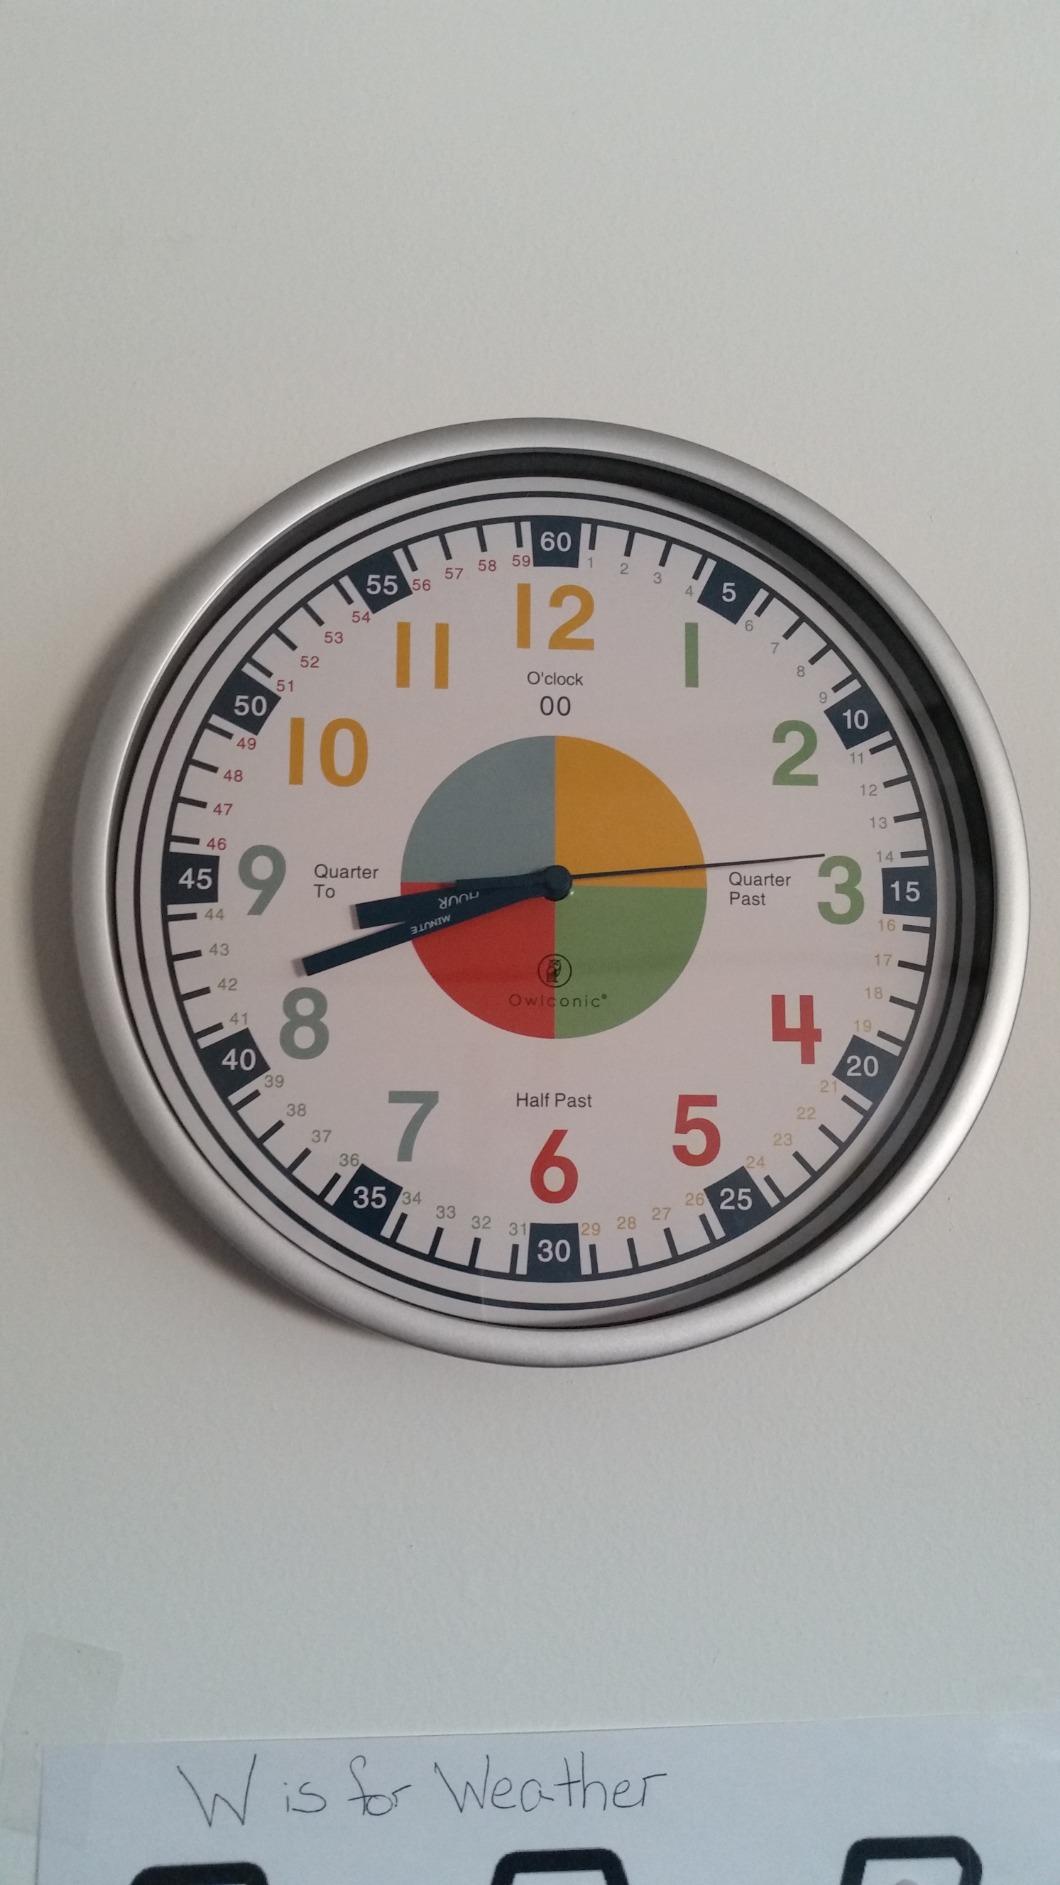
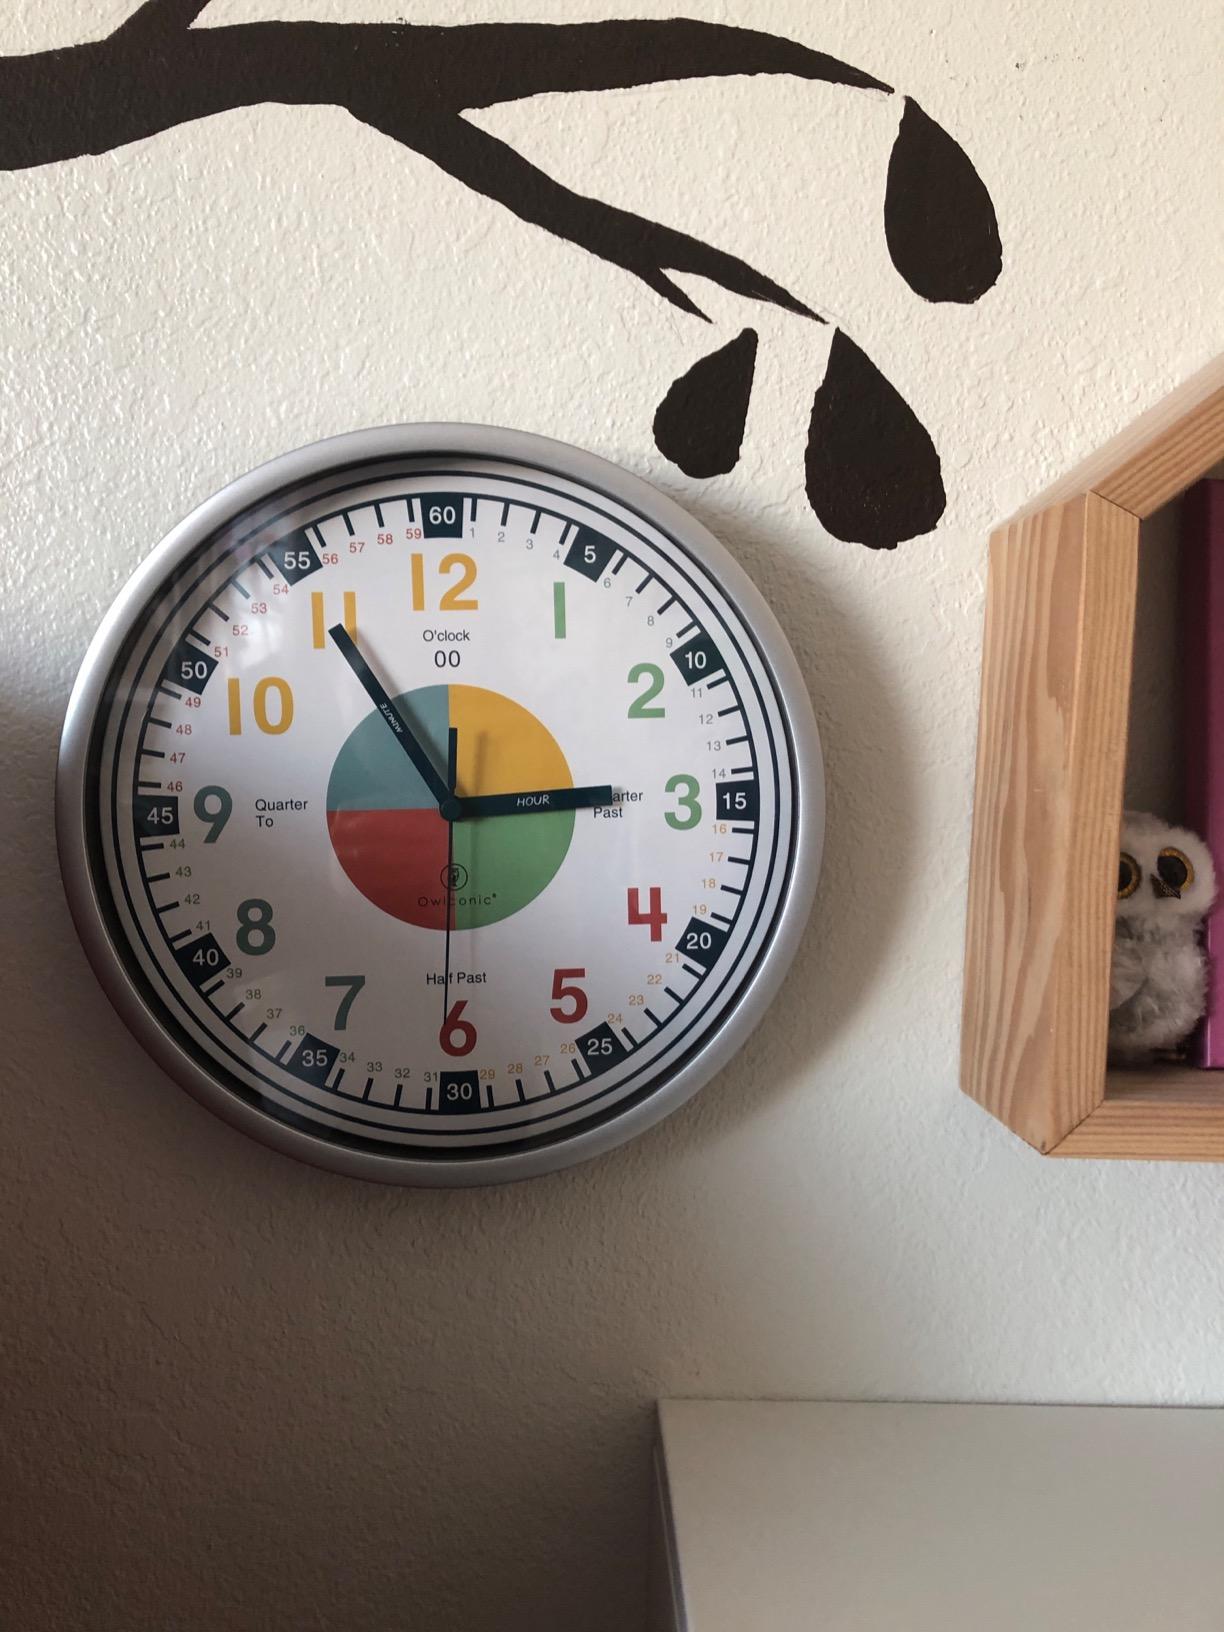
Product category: clock
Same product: yes